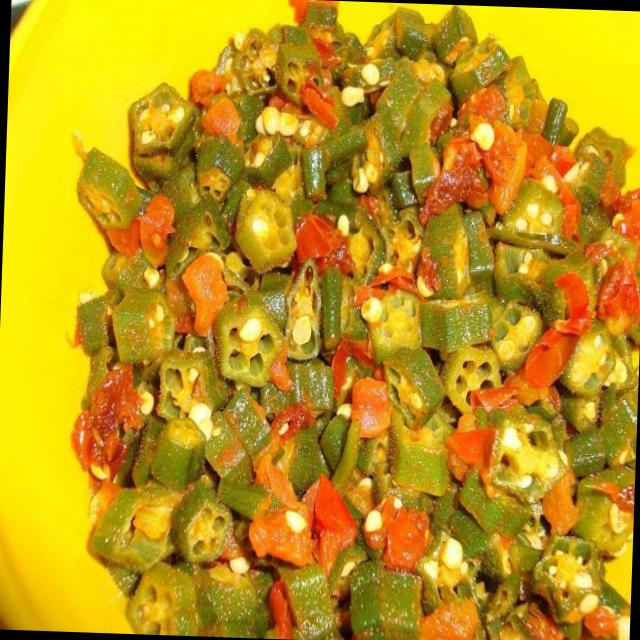
Dish: bhindi_masala